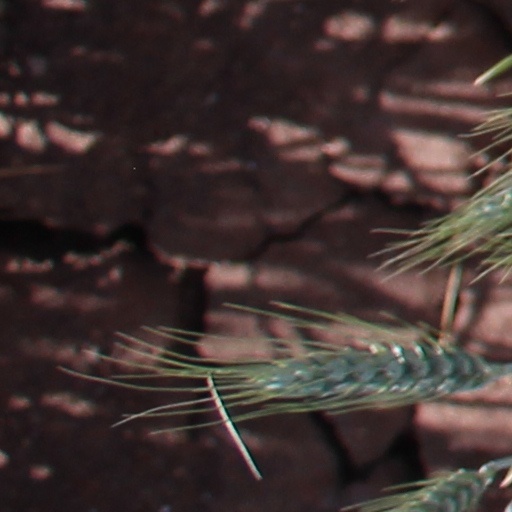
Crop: wheat